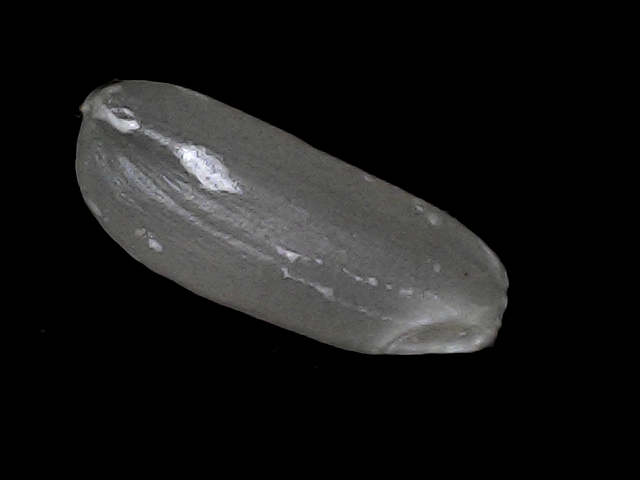
Rice variety: BD49